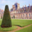
Label: castle